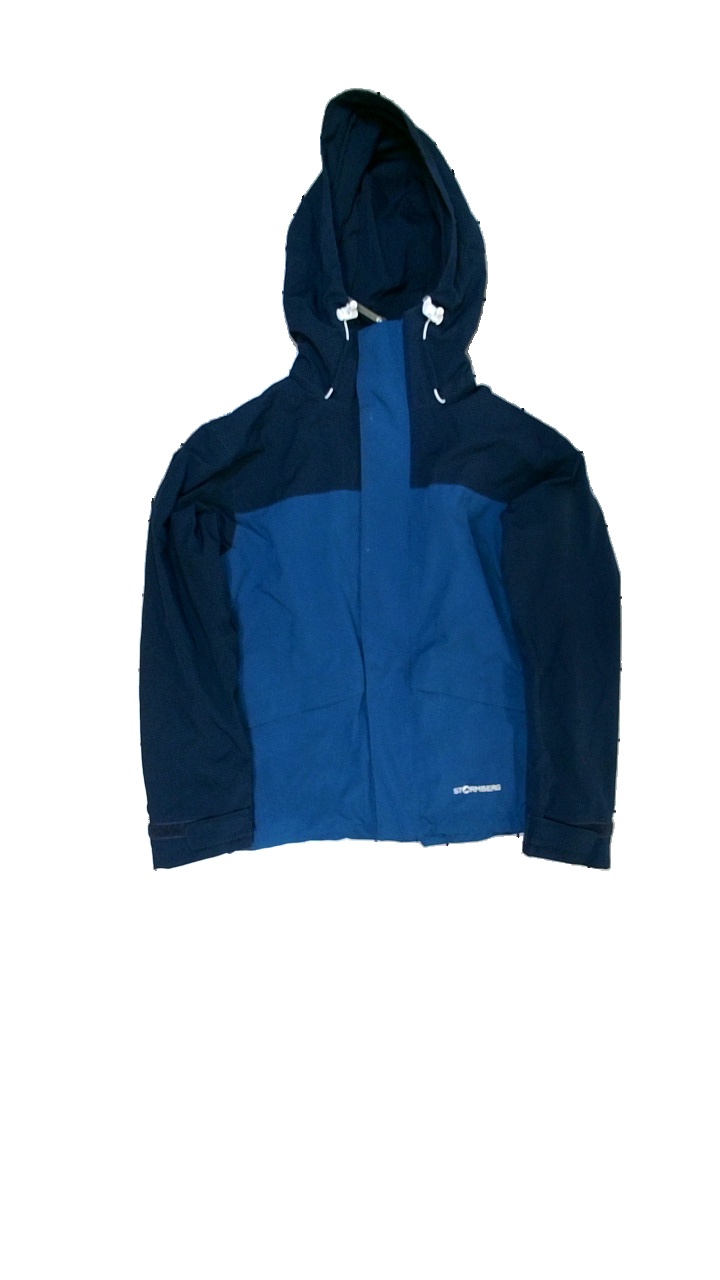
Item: Jacket (Ladies)
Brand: Strömberg
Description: jacka med tryck
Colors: White, Blue
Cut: Turtle neck
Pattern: Logo print
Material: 80% polyester 20% elastan
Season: All
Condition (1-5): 4
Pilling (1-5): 5
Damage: lös tråd
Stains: Minor
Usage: Reuse
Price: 50-100